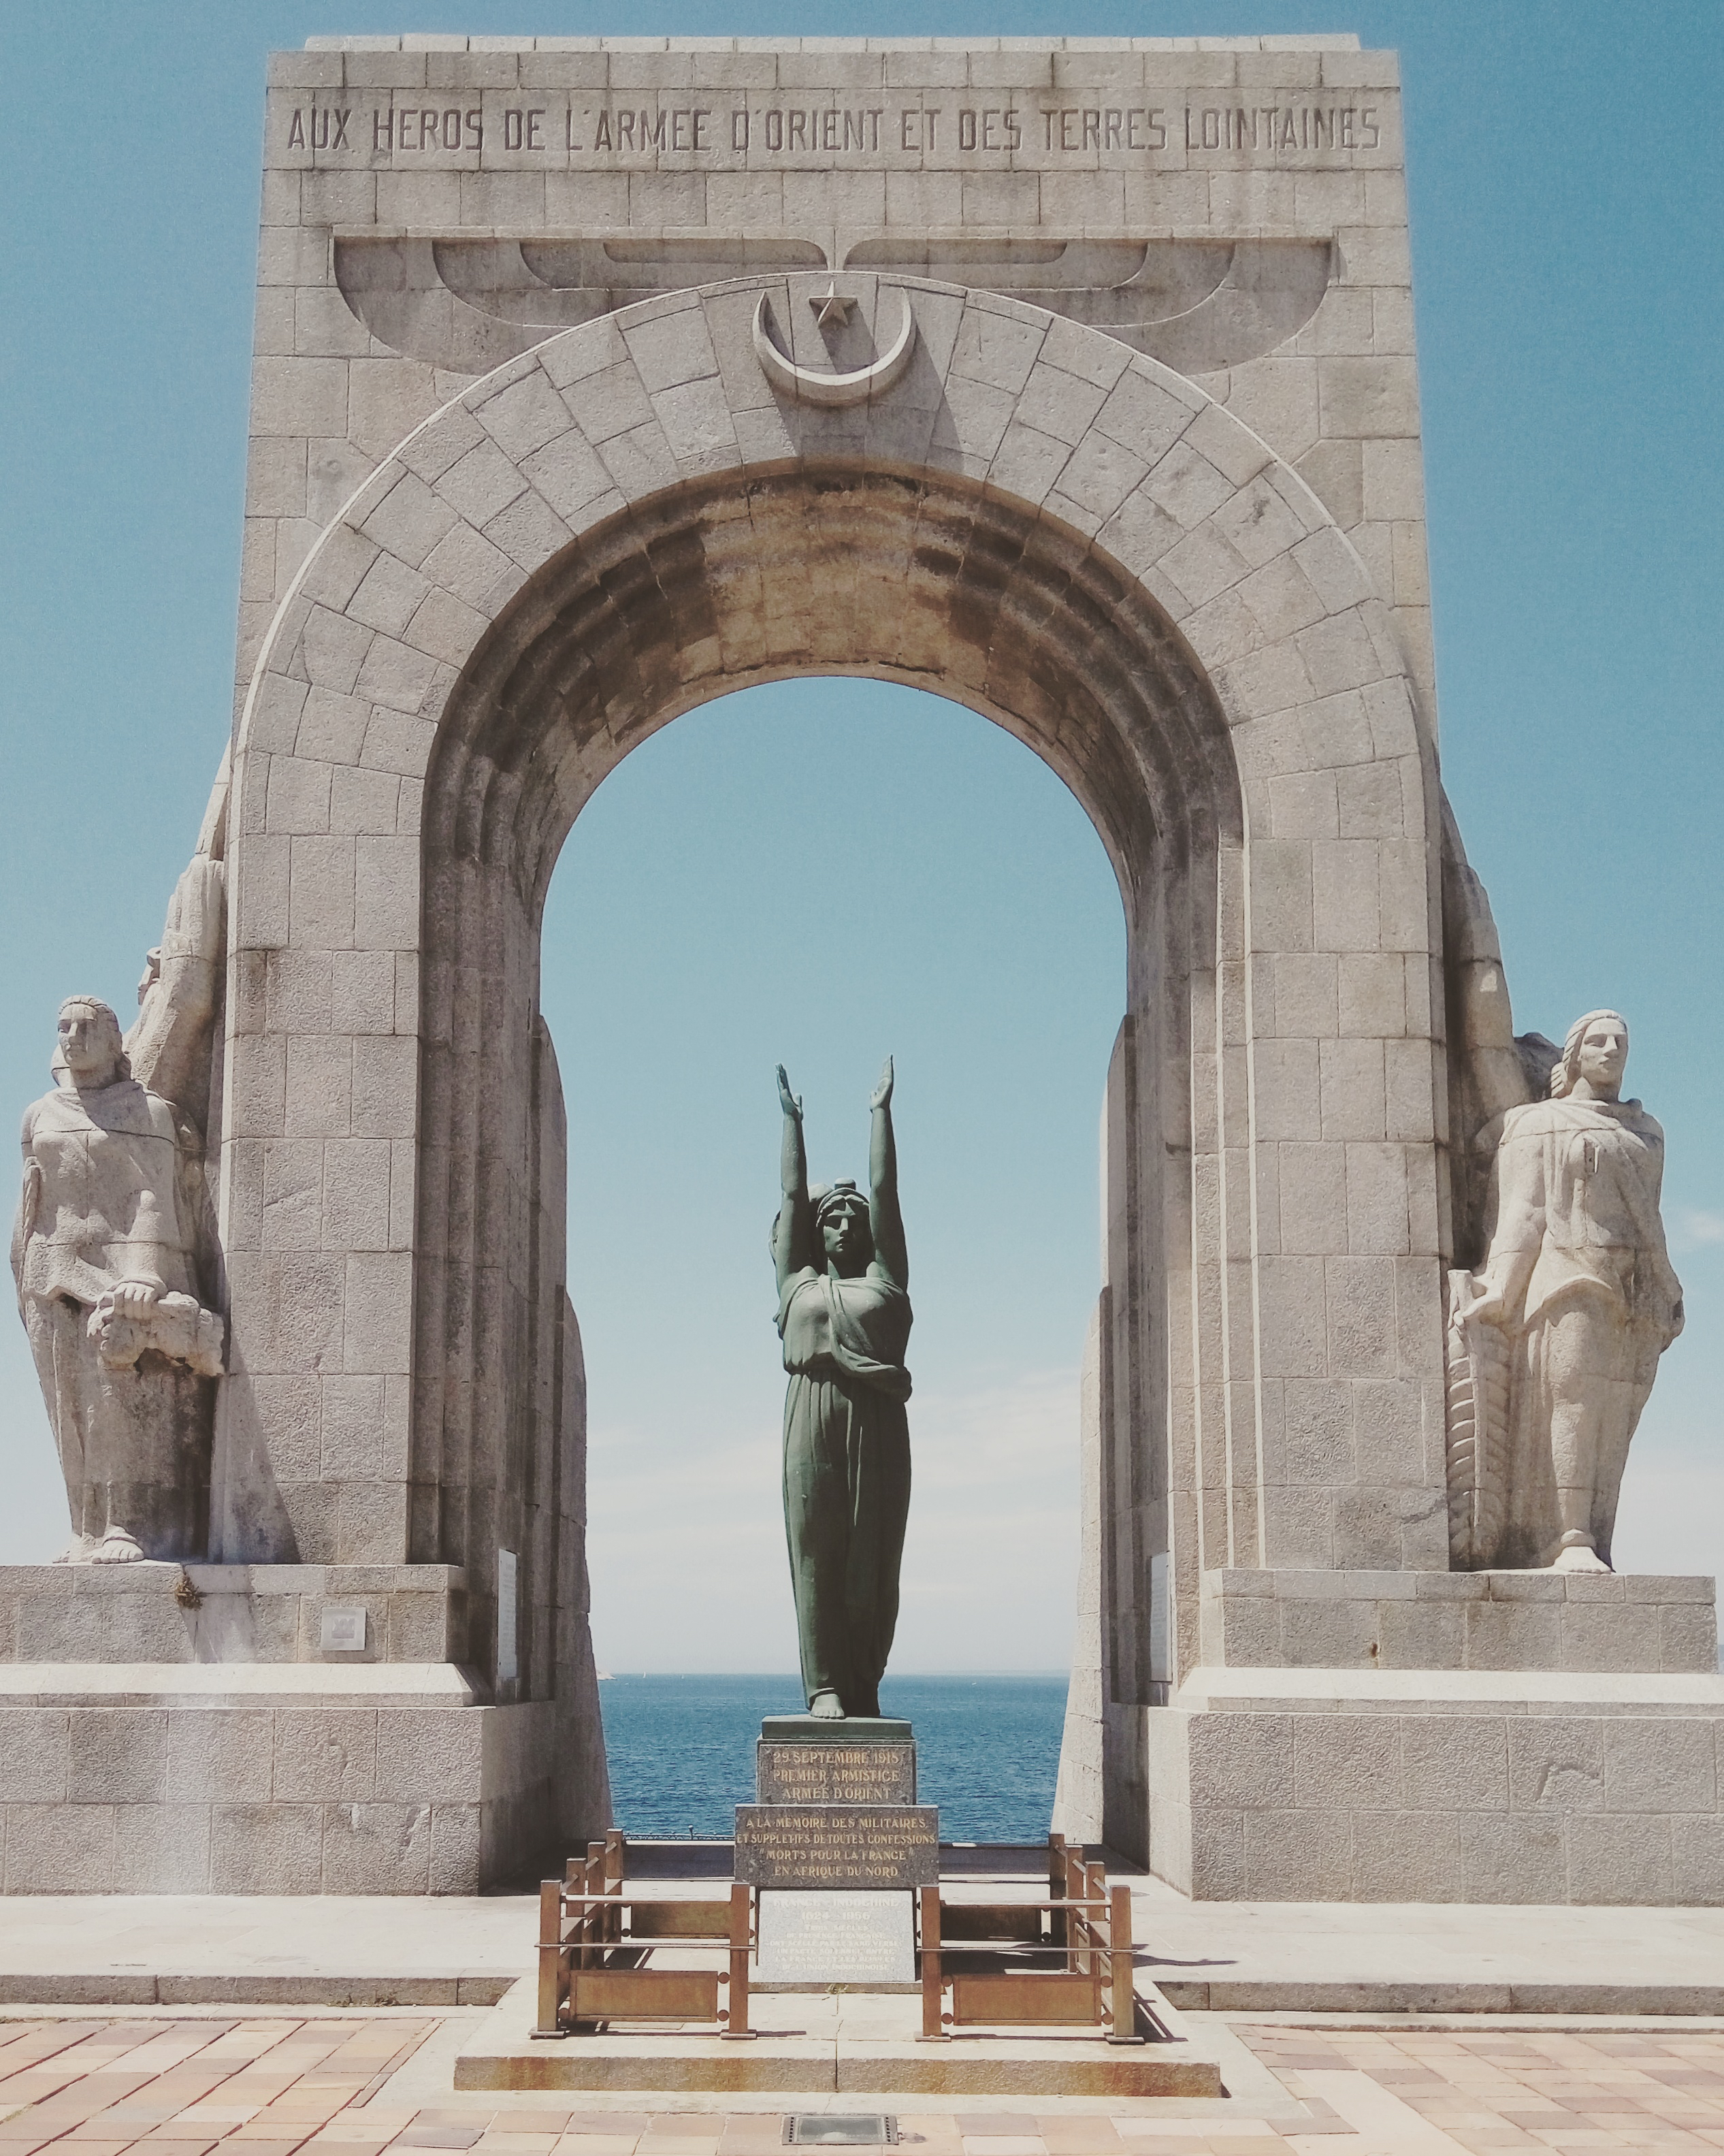
architecture, structure, monument, statue, arch, landmark, sculpture, art, temple, ancient history